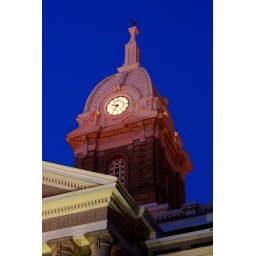
A view of the clock tower on the Ingham County Courthouse in Mason, Michigan (8/1/2007).